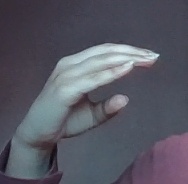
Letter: jeem